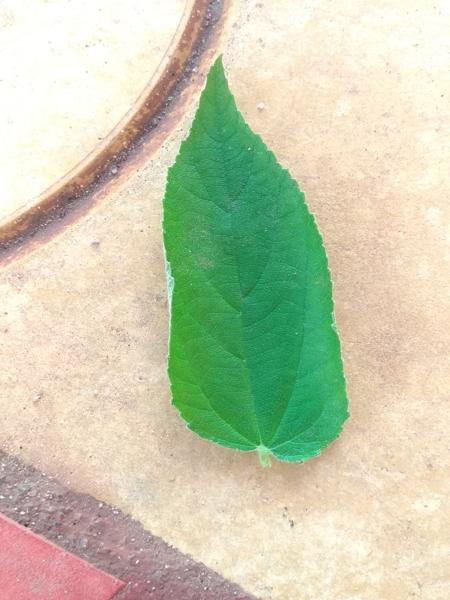
Plant: Gasagase